Auxiliary Territorial Service

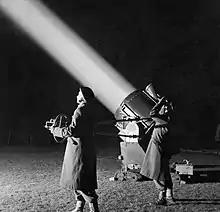
Two members of an ATS searchlight unit

The first recruits to the ATS were employed as cooks, clerks and storekeepers. At the outbreak of the Second World War, 300 ATS members were billeted to France. As the German Army advanced through France, the British Expeditionary Force was driven back towards the English Channel. This led to the evacuation of troops from Dunkirk in May 1940, and some ATS telephonists were among the last British personnel to leave the country.